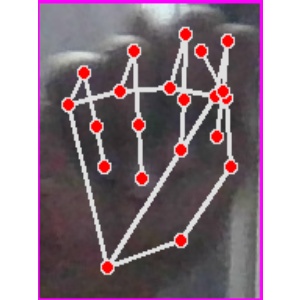
अक्षर: न